B61 and B62 buses

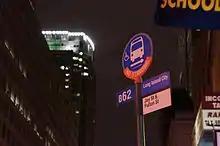
B62 Long Island City stop at Jay St-MetroTech

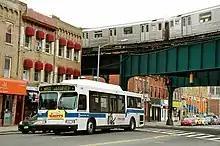
A 2003 Orion 07.501 (VII) OG CNG (7593) on the Queens Plaza-bound B61 in Long Island City in 2007, prior to the creation of the current service plan

The B62 bus route operates between Schermerhorn Street and Boerum Place in front of the New York City Transit Headquarters in Downtown Brooklyn, and Queens Plaza South and 28th Street near the Queensboro Plaza subway station in Long Island City via Park Avenue and Manhattan Avenue at all times. This bus replaced the northern leg of the B61 route on January 3, 2010. The B62 is currently based out of the Grand Avenue Depot in Maspeth, Queens.